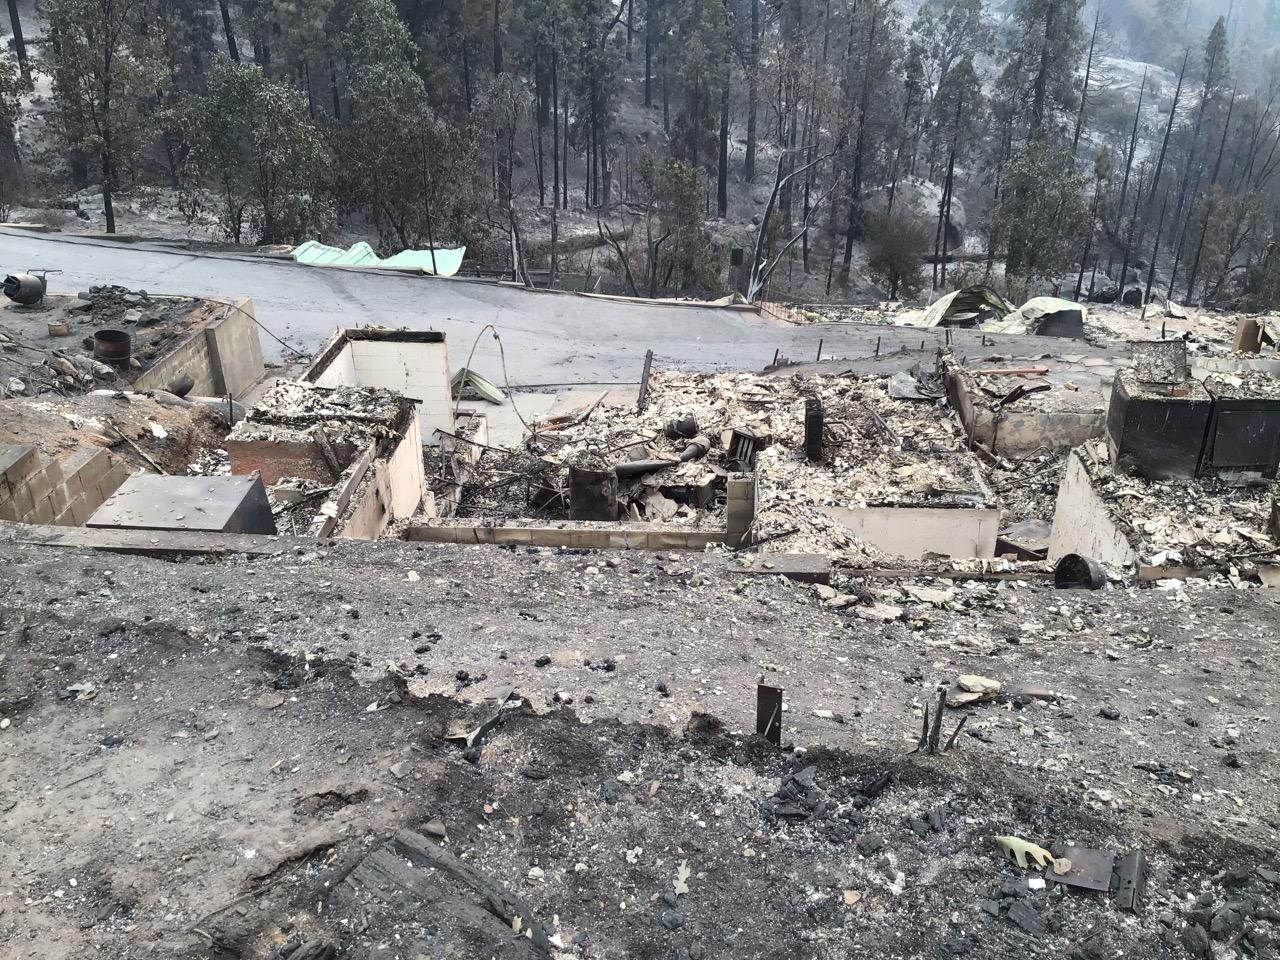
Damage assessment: destroyed